Satoru Iwata

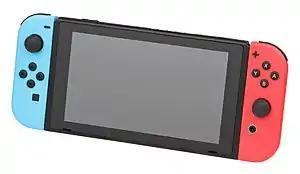
The Nintendo Switch in its handheld form with the Joy-Con controllers attached

In early 2010, the success of Apple Inc.'s mobile App Store prompted concern among game developers that the medium was shifting to smart devices. That July, Iwata acknowledged competition from Apple and considered them the "enemy of the future". However, during an interview the following year, Iwata appeared entirely against the idea of Nintendo moving into the mobile market, claiming the company would "cease to be Nintendo" if they did so. He reasoned that mobile gaming would lack integrity over the quality of games in an effort to turn a profit. A slow shift in this view ensued over the following years as the mobile gaming market continued to grow. In 2012 he acknowledged that mobile devices provided significant competition but remained confident in his company's abilities. In a message to shareholders in March 2014 fiscal year, Iwata stated, "... I believe that the era has ended when people play all kinds of games only on dedicated gaming systems." He cited the convenience of mobile devices for quick entertainment and expansive capabilities over a handheld console's dedicated software. Criticism arose over his continued stubbornness in moving to the mobile market, with analysts and investors continually requesting a change in outlook. Yoshihisa Toyosaki, president of Architect Grand Design Inc., claimed that "Nintendo is out of touch", referring to the company's history of ignoring outside input. This ultimately negatively influenced Nintendo's finances and popularity to a degree.